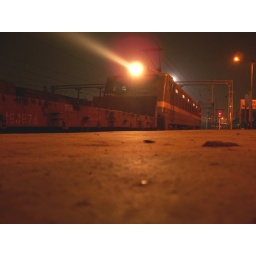
MGS WAG-7 in a WAP-4 shell at the helm of mixed freight train comprising of BRNAHS and BOXN cars at Panvel.